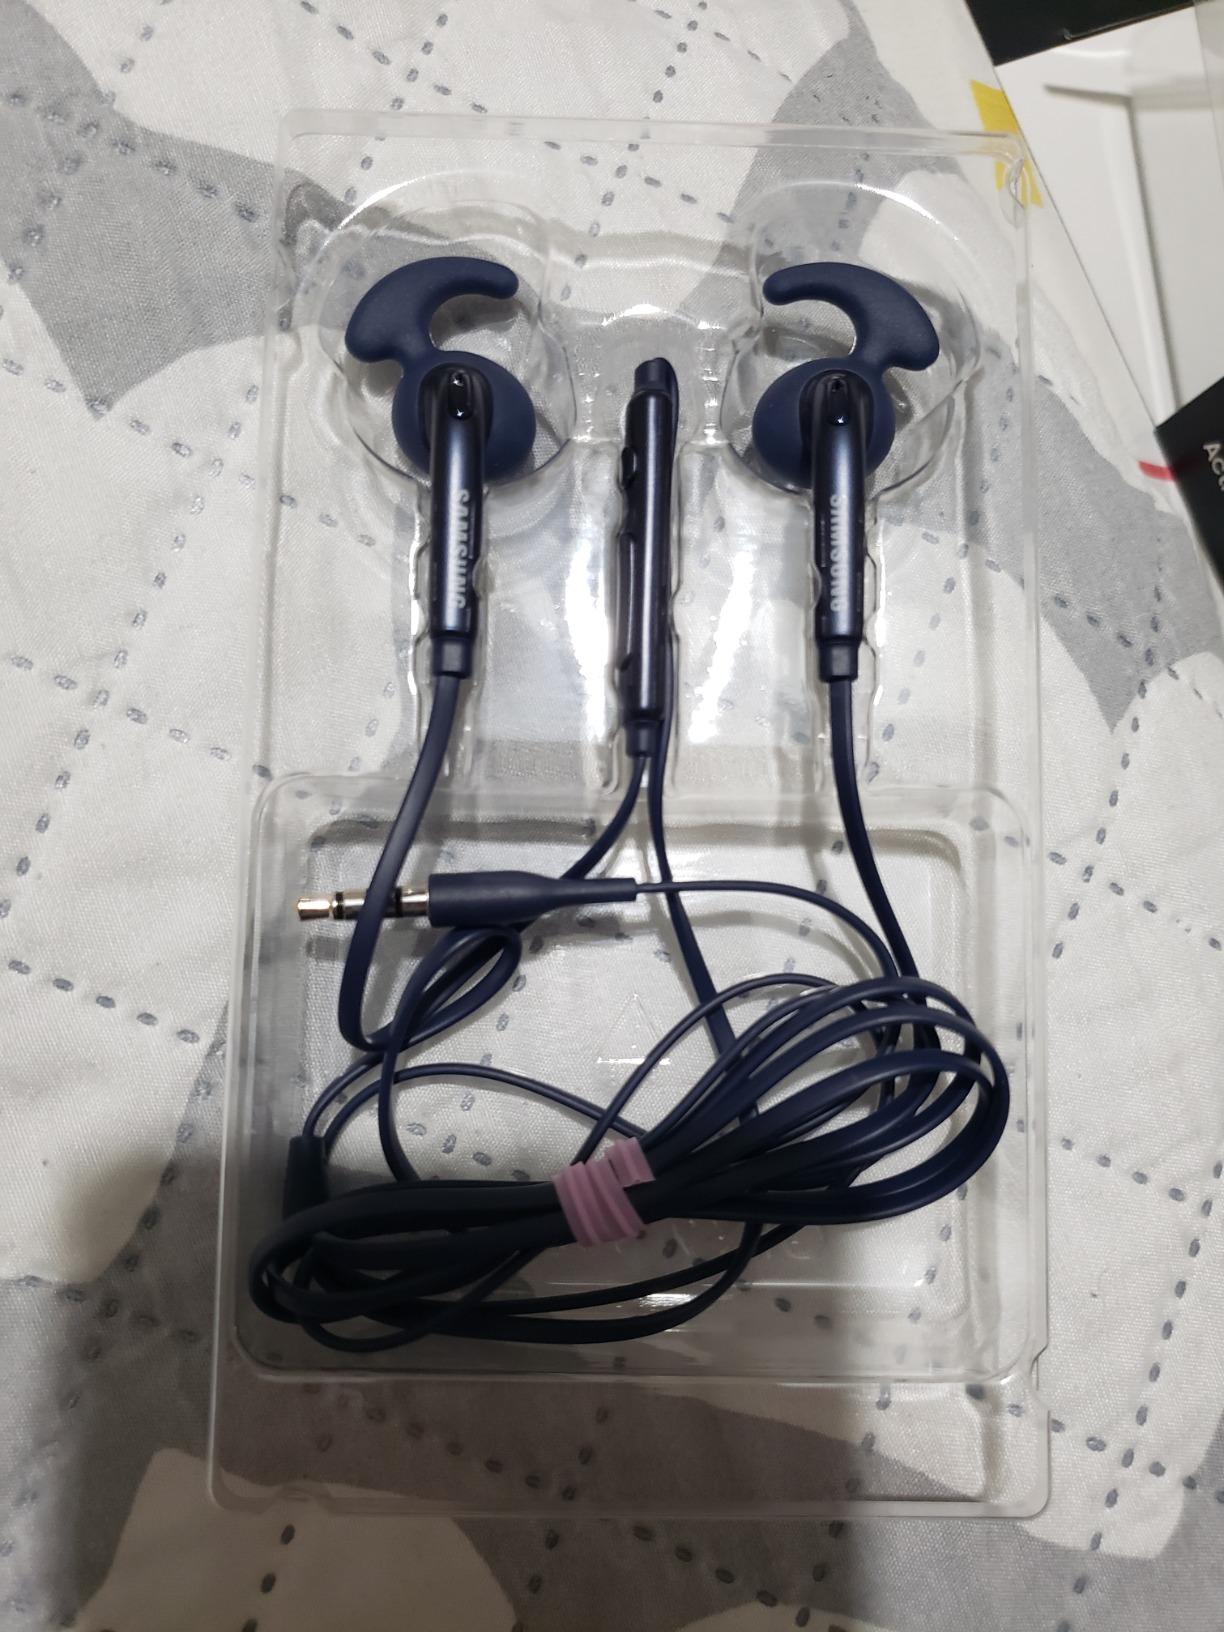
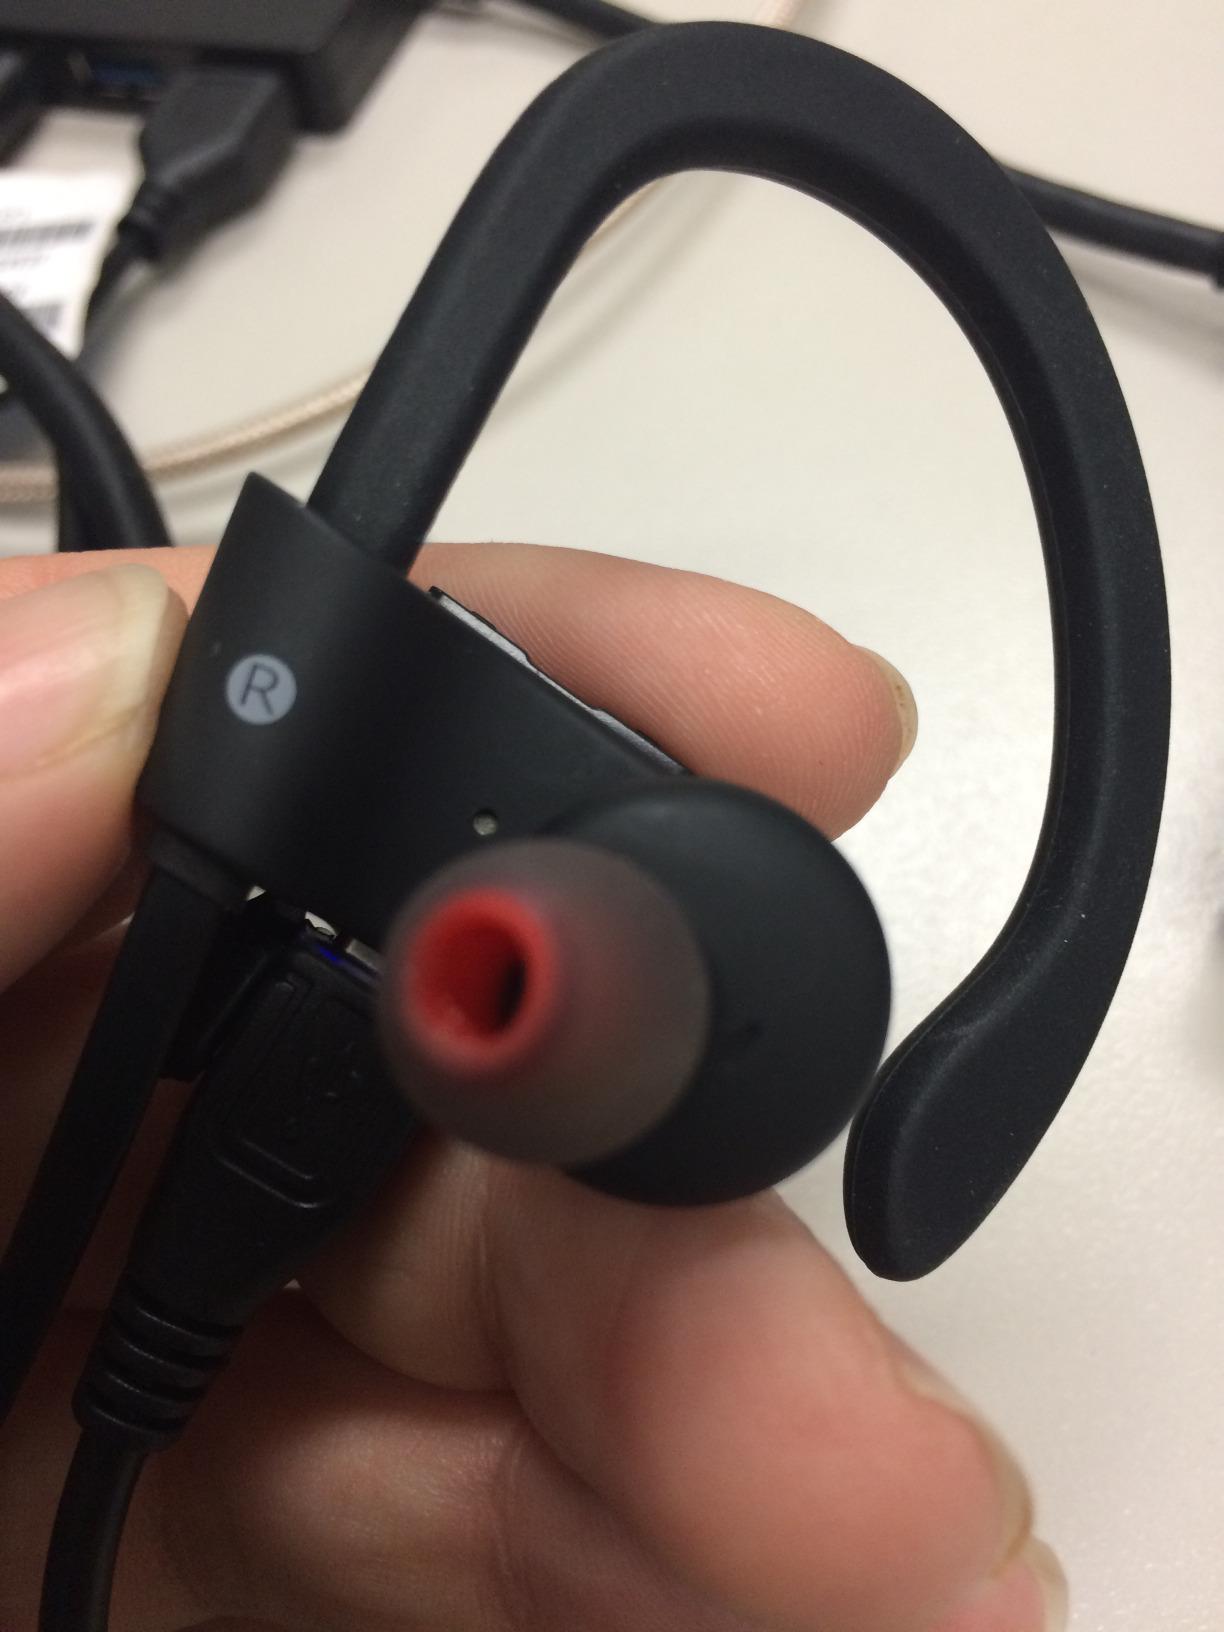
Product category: headphones
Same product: no